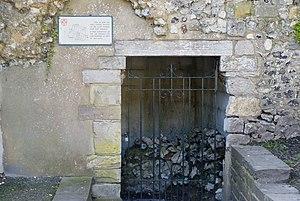
Venta Belgarum était une ville de la province romaine de Bretagne supérieure, Britannia Superior, la civitas de la tribu locale, les Belgae, qui devint plus tard la ville de Winchester. Le nom vient du breton *Uentā, signifiant ville, lieu, plus le génitif pluriel latin Belgarum, « de la tribu Belgae ».